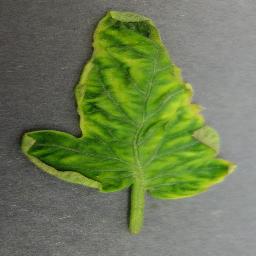
Label: Tomato___Tomato_Yellow_Leaf_Curl_Virus